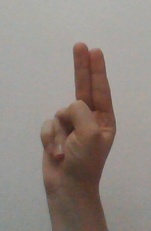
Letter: taa